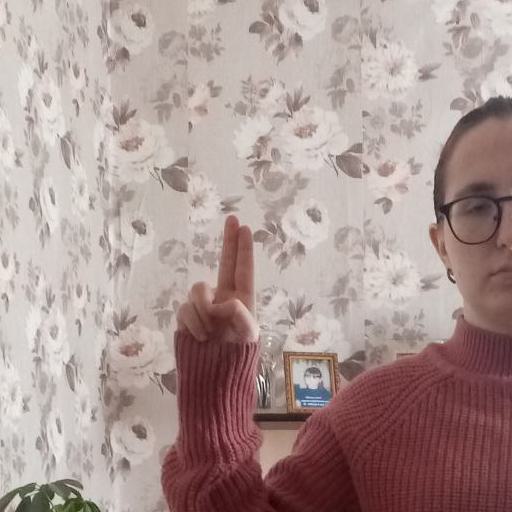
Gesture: two_up